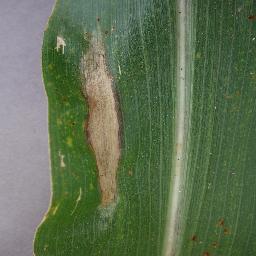
Label: Corn_(Maize)___Northern_Leaf_Blight